Second Battle of Gaza

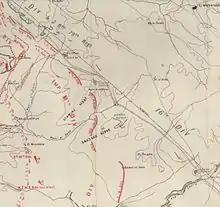
Operations on 19 April 1917 in the middle of the Gaza to Beersheba line

The Desert Column was deployed on the right of the Imperial Camel Brigade attached to Eastern Force, with the Imperial Mounted Division with the 17th Motor Machine Gun Battery was attached on the left, attacking towards the Atawineh redoubt, while the Anzac Mounted Division with the 7th Light Car Patrol attached covered their right flank and attacked towards the Hareira redoubt. Anzac Mounted Division was also to remain prepared to exploit any gaps in the Ottoman line. The mounted force supported the main infantry attack until either the defenders withdrew or a gap was forced in the front line.